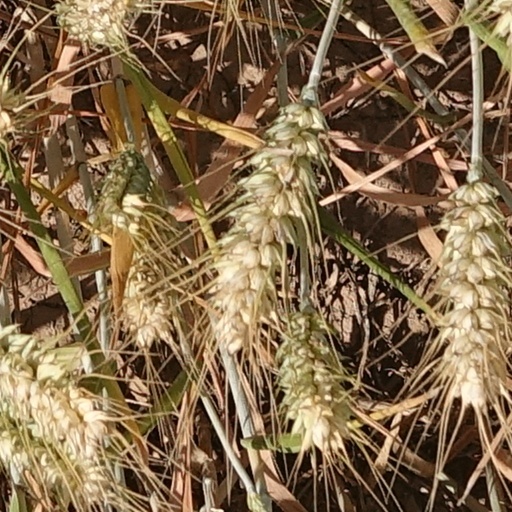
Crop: wheat